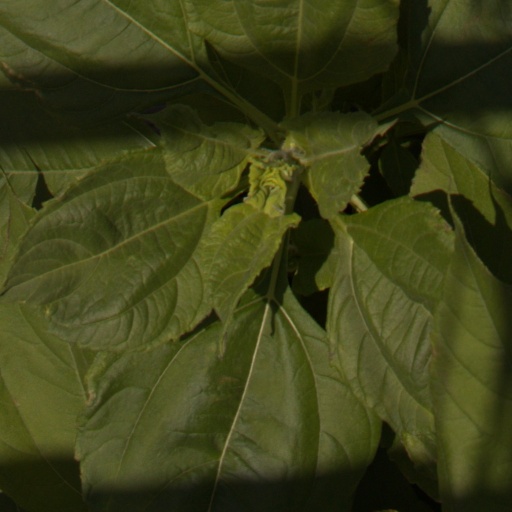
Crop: Jerusalem artichoke